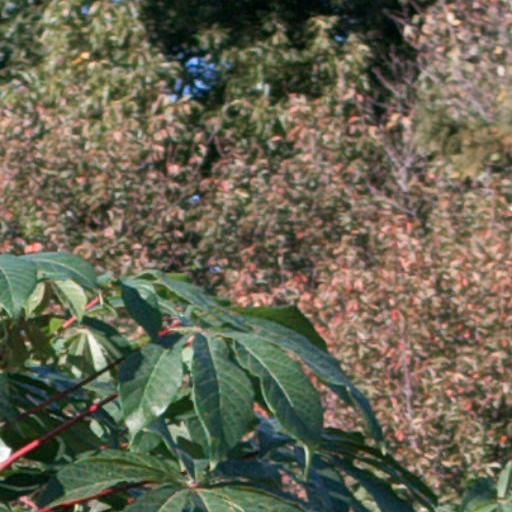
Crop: cassava